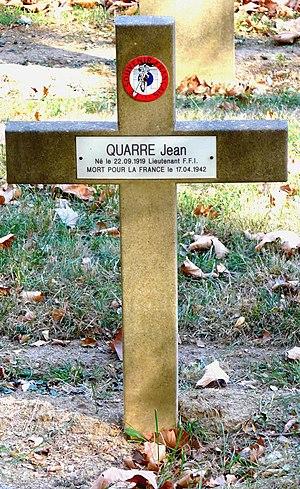
Tombe de Jean Quarré au cimetière parisien d'Ivry
Jean Quarré est un militant communiste et résistant, né à Paris 10ᵉ le 22 septembre 1919 et mort fusillé au Mont-Valérien le 17 avril 1942.